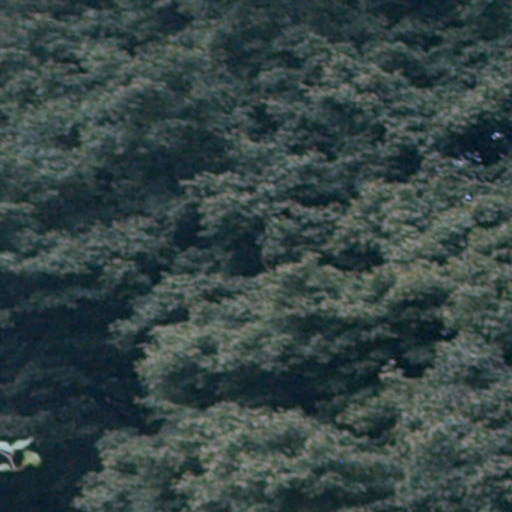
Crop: cassava